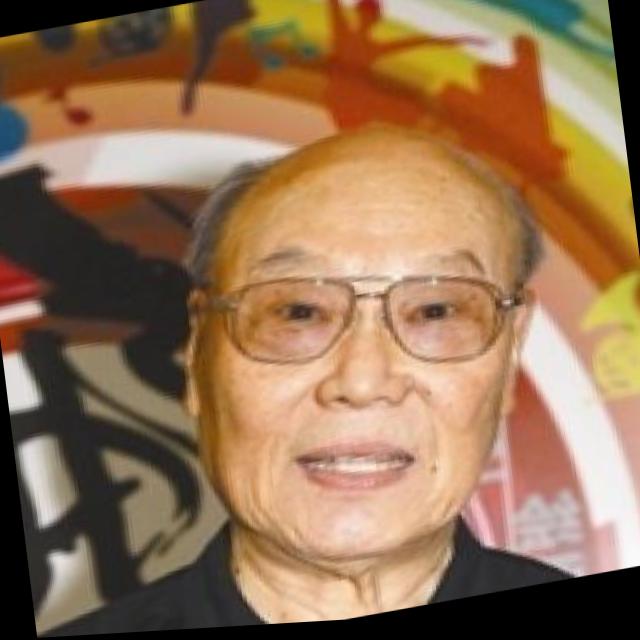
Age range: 65+